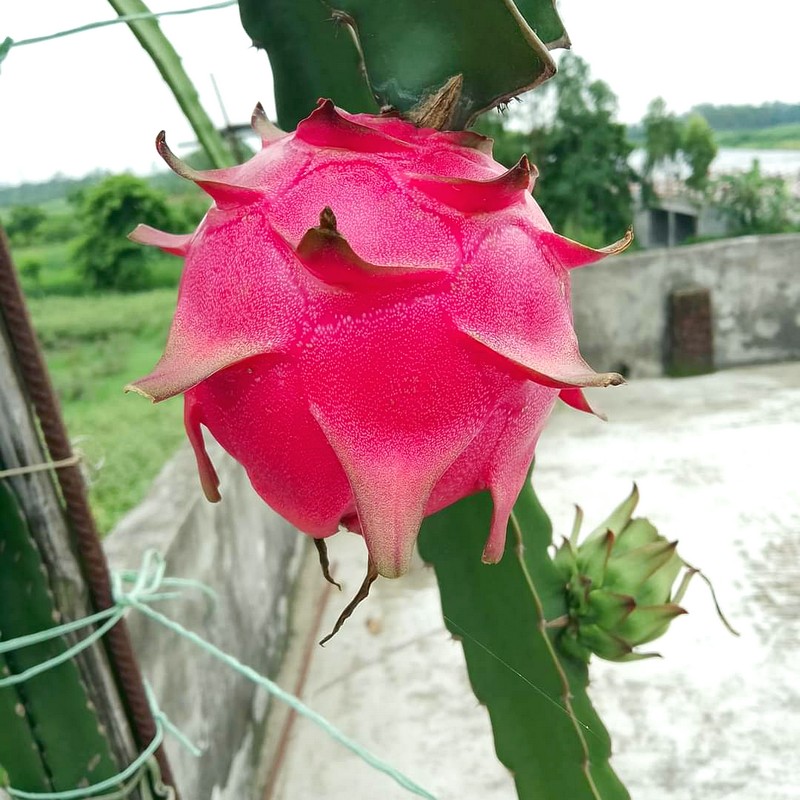
Label: Fresh Dragon Fruit